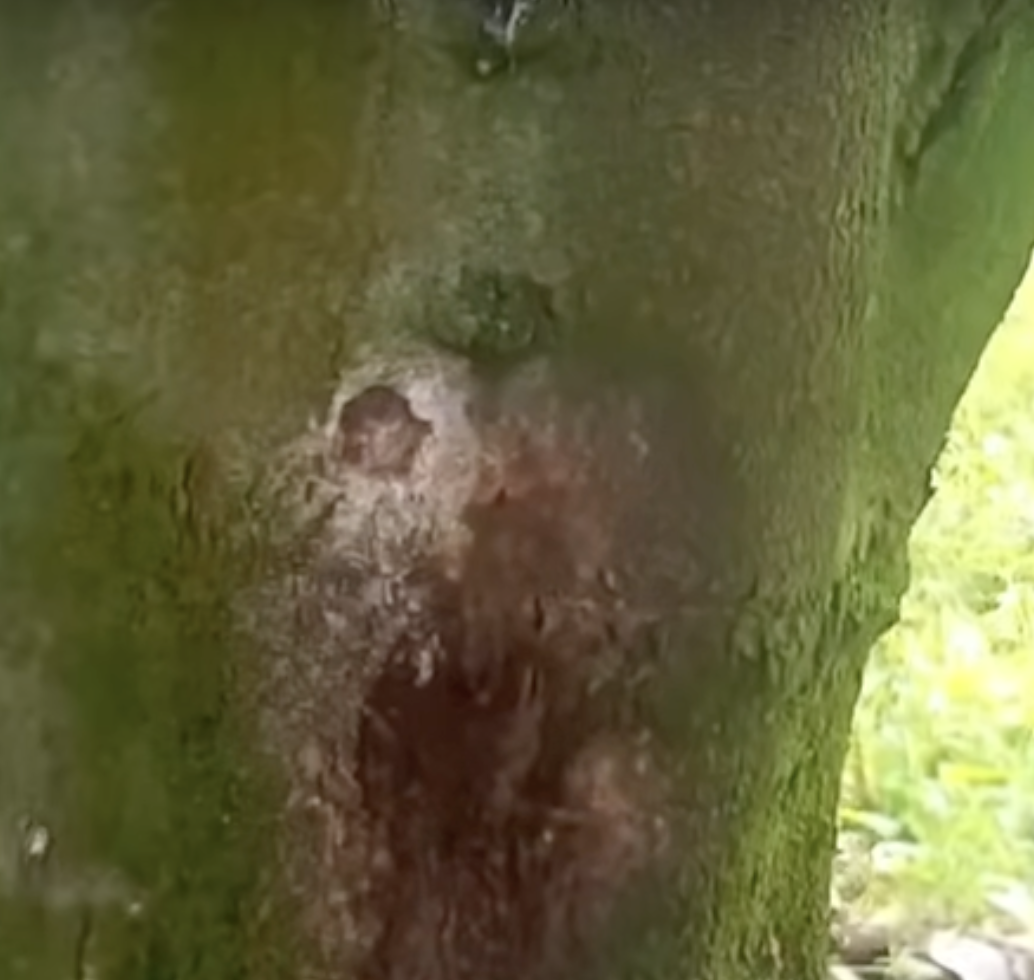
Label: stem_cracking_ gummosis